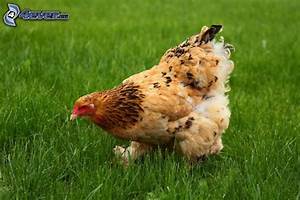
Label: chicken